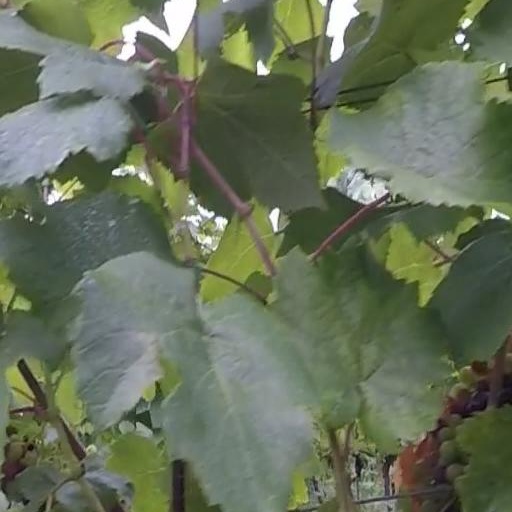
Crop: grape